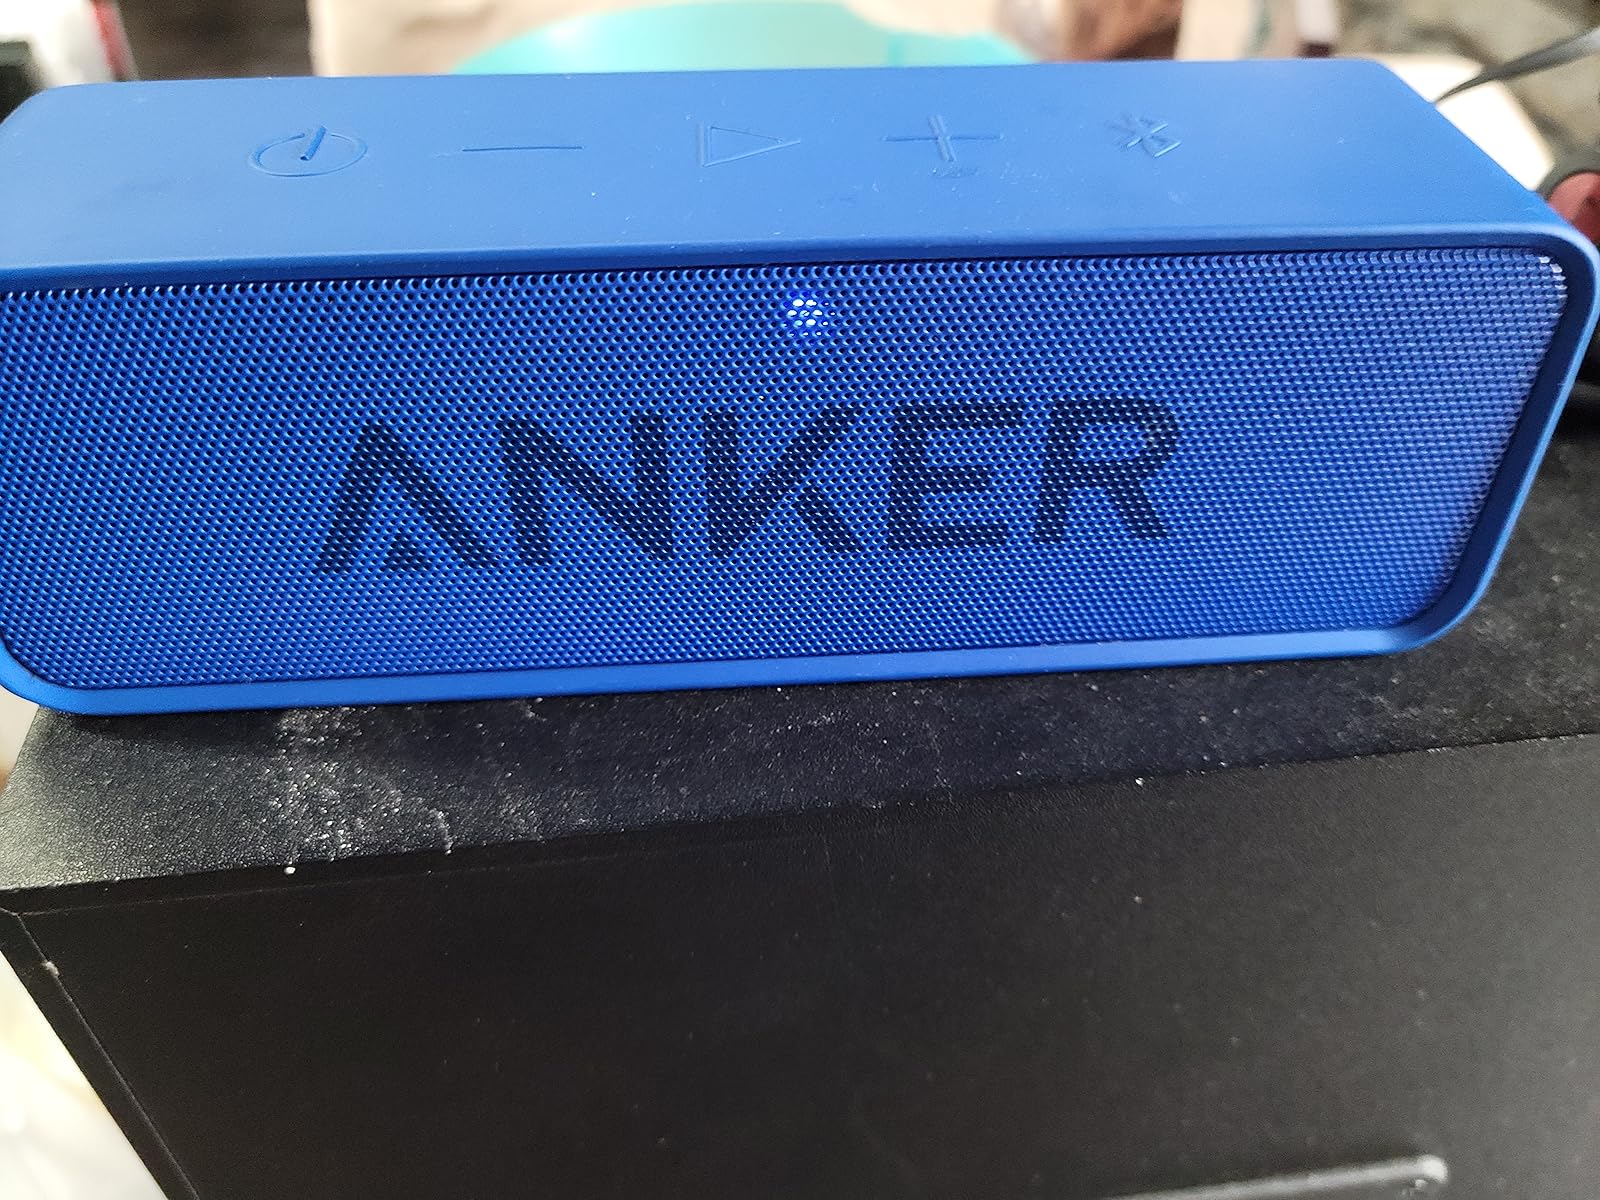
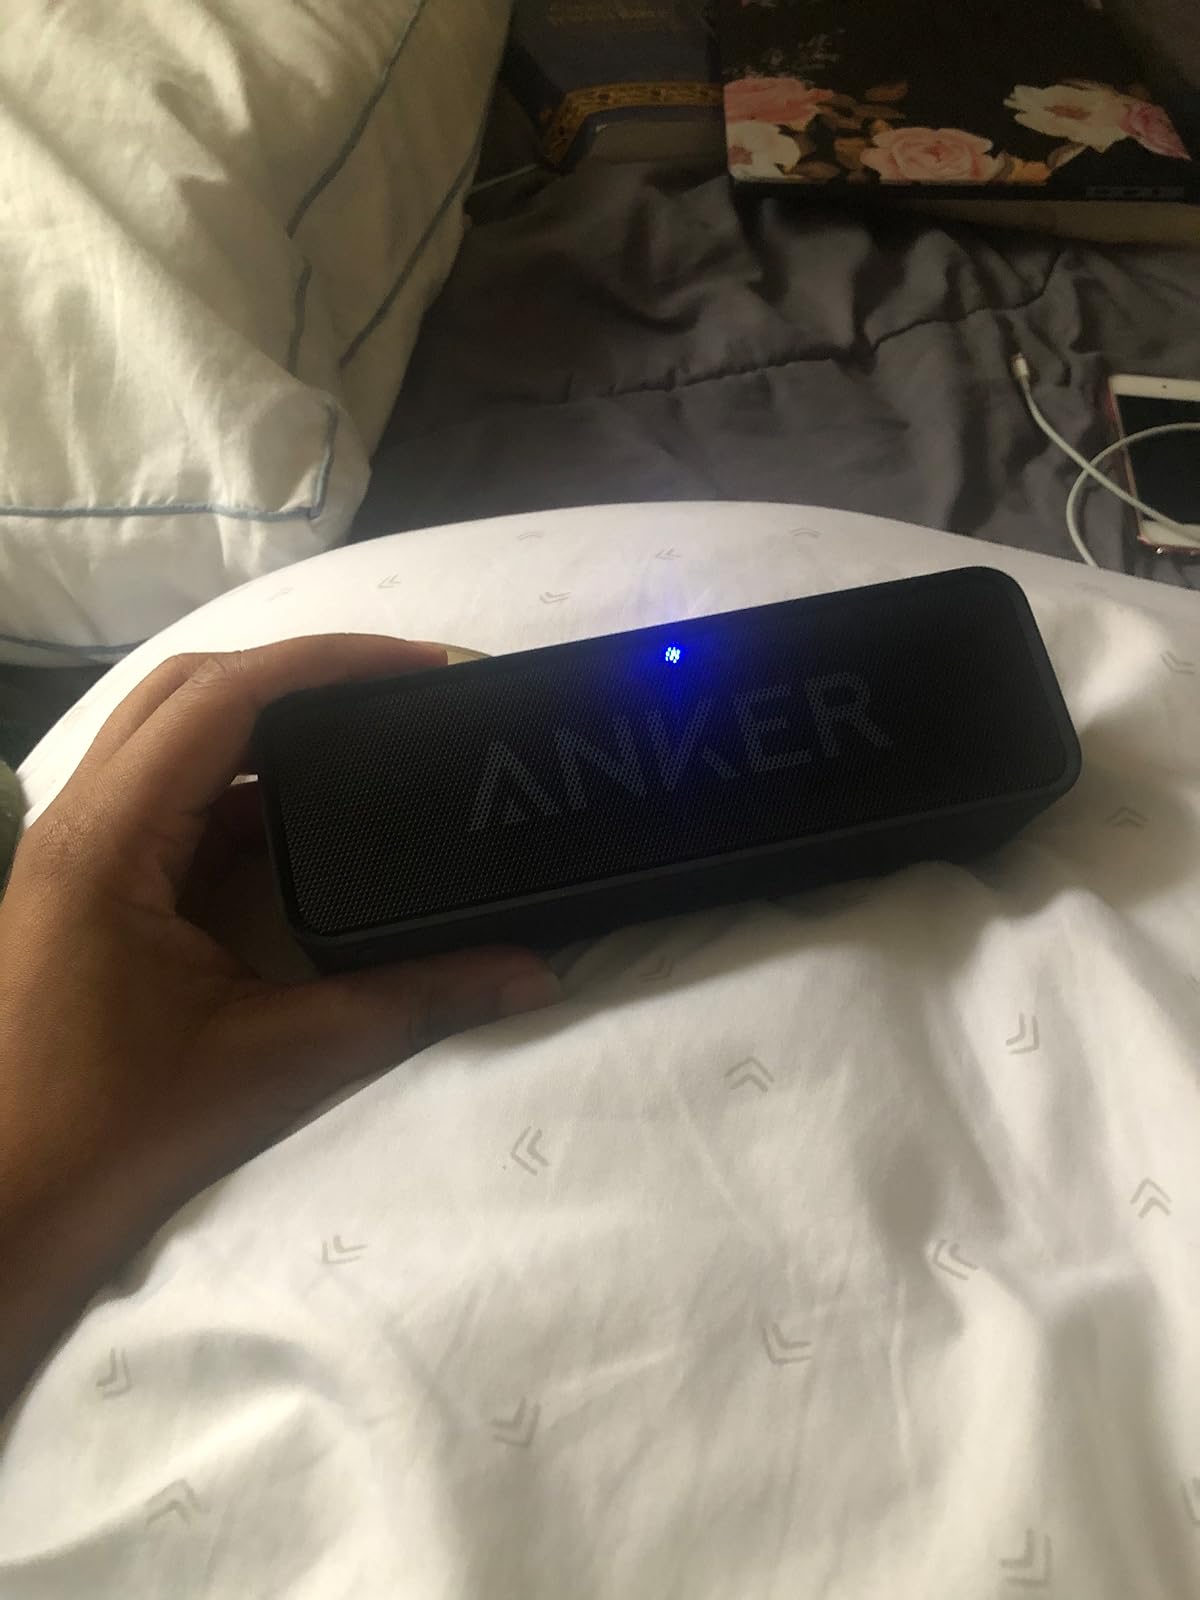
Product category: speaker
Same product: no